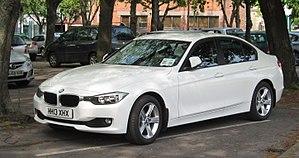
BMW 316i (F30) BMW 316i à Leeds